Torndirrup National Park

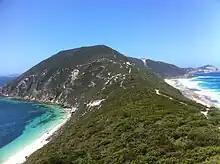
View along walking track out to Torndirrup Peninsula and Bald Head

There is an entry fee to access the park. Access to the park is via Frenchman Bay Road, which is sealed and well sign-posted. Access to most features is via sealed roads. No other facilities exist within the park but barbecues, tables, shops and toilets can be found nearby at Frenchman Bay. Entry fees are required to visit the Gap and Natural Bridge.